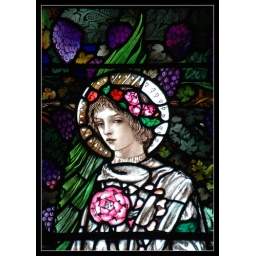
Stained glass window in St Oswalds, Ashbourne